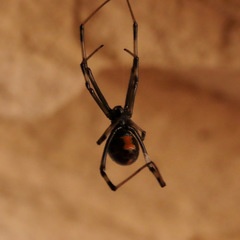
Species: Lactrodectus_hesperus